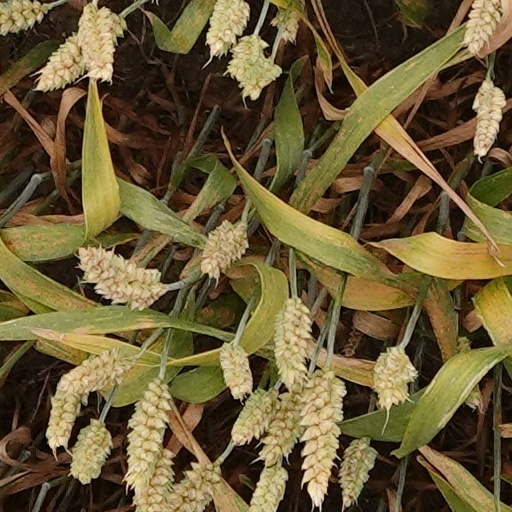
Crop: wheat